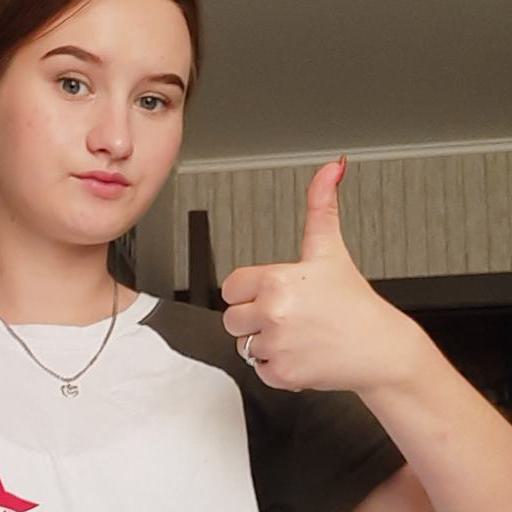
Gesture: like